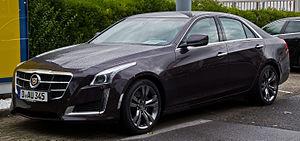
"La CTS, pour Catera Touring Sedan, est une routière de luxe fabriquée par le constructeur automobile américain Cadillac. Lancée en 2002, elle a la mission de remplacer la Catera, une Opel Omega rebadgée qui a fait un flop commercial. En 2007, Cadillac lance une seconde génération qui se distingue par un design davantage percutant et plus sportif afin de mieux concurrencer les modèles premium allemands. Elle est rejointe en 2009 par une version break ""Wagon"" seulement commercialisée en Europe, tandis qu'une version coupé est lancée courant 2010. En 2014, la troisième génération avec des prestations plus technologiques est lancée.